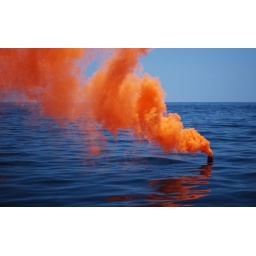
orange in blue